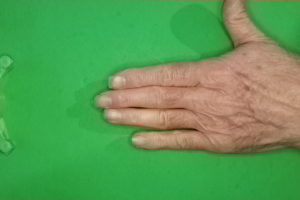
Label: paper